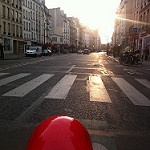
Scene: Outdoor